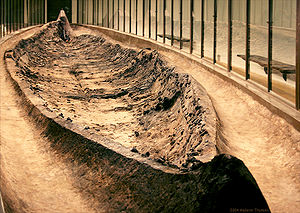
Ladbyskibet
Ladbyskibet.
Ladbyskibet er Danmarks eneste bevarede skibsgrav fra vikingetiden. Det blev fundet i 1935 og ligger i en gravhøj på en mark ved Ladby tæt ved kysten ved Kerteminde Fjord på Fyn. Hele skibsudstillingen er opbygget, så den ligger i den oprindelige gravhøj, men under en betonhvælving fra 1937. Den udgør nu Vikingemuseet Ladby, der ejes af Nationalmuseet og drives af Østfyns Museer.